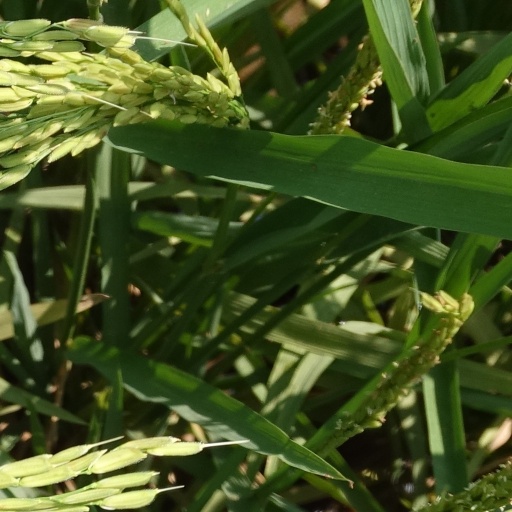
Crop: rice